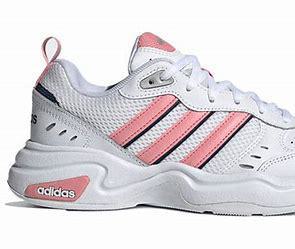
Brand: adidas
Model: neo Adidas NEO Strutter